Honda Civic (fourth generation)

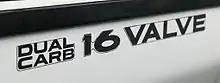
Honda Civic 25XT badge

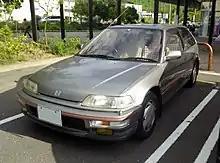
Civic SiR

In Japan, the base version received a 1.3 L SOHC single carbureted engine with , thus equipped it was called either 23L or 23U. This engine was also available in the commercial version of the Shuttle, sold as the "Honda Pro" initially.